List of songs recorded by Lady Gaga

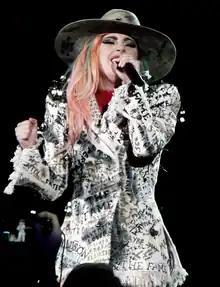
Lady Gaga performing at the Joanne World Tour (2017–2018) in a white outfit covered in song and album titles and lyrics excerpts

The American singer Lady Gaga has recorded material for eight studio albums and three extended plays (EP), and has been featured on songs on other artists' respective albums. After being dropped from a solo contract with Def Jam Recordings, Gaga worked as a songwriter for Sony/ATV Music Publishing, where Akon helped her sign a joint deal with Interscope Records and his own label KonLive Distribution. She released her debut album "The Fame" (2008), which produced the global chart-topping singles "Just Dance" and "Poker Face". She collaborated with different producers, primarily RedOne, Fernando Garibay, Martin Kierszenbaum, and Rob Fusari. With influences of the 1980s pop music, the album discusses Gaga's desire for fame, love, sexuality, money and drugs. A reissue of her first album, titled "The Fame Monster" (2009), explores the darker side of fame and contained eight newly recorded songs, including "Speechless" – written solely by Gaga – "Alejandro", "Telephone" and "Bad Romance".